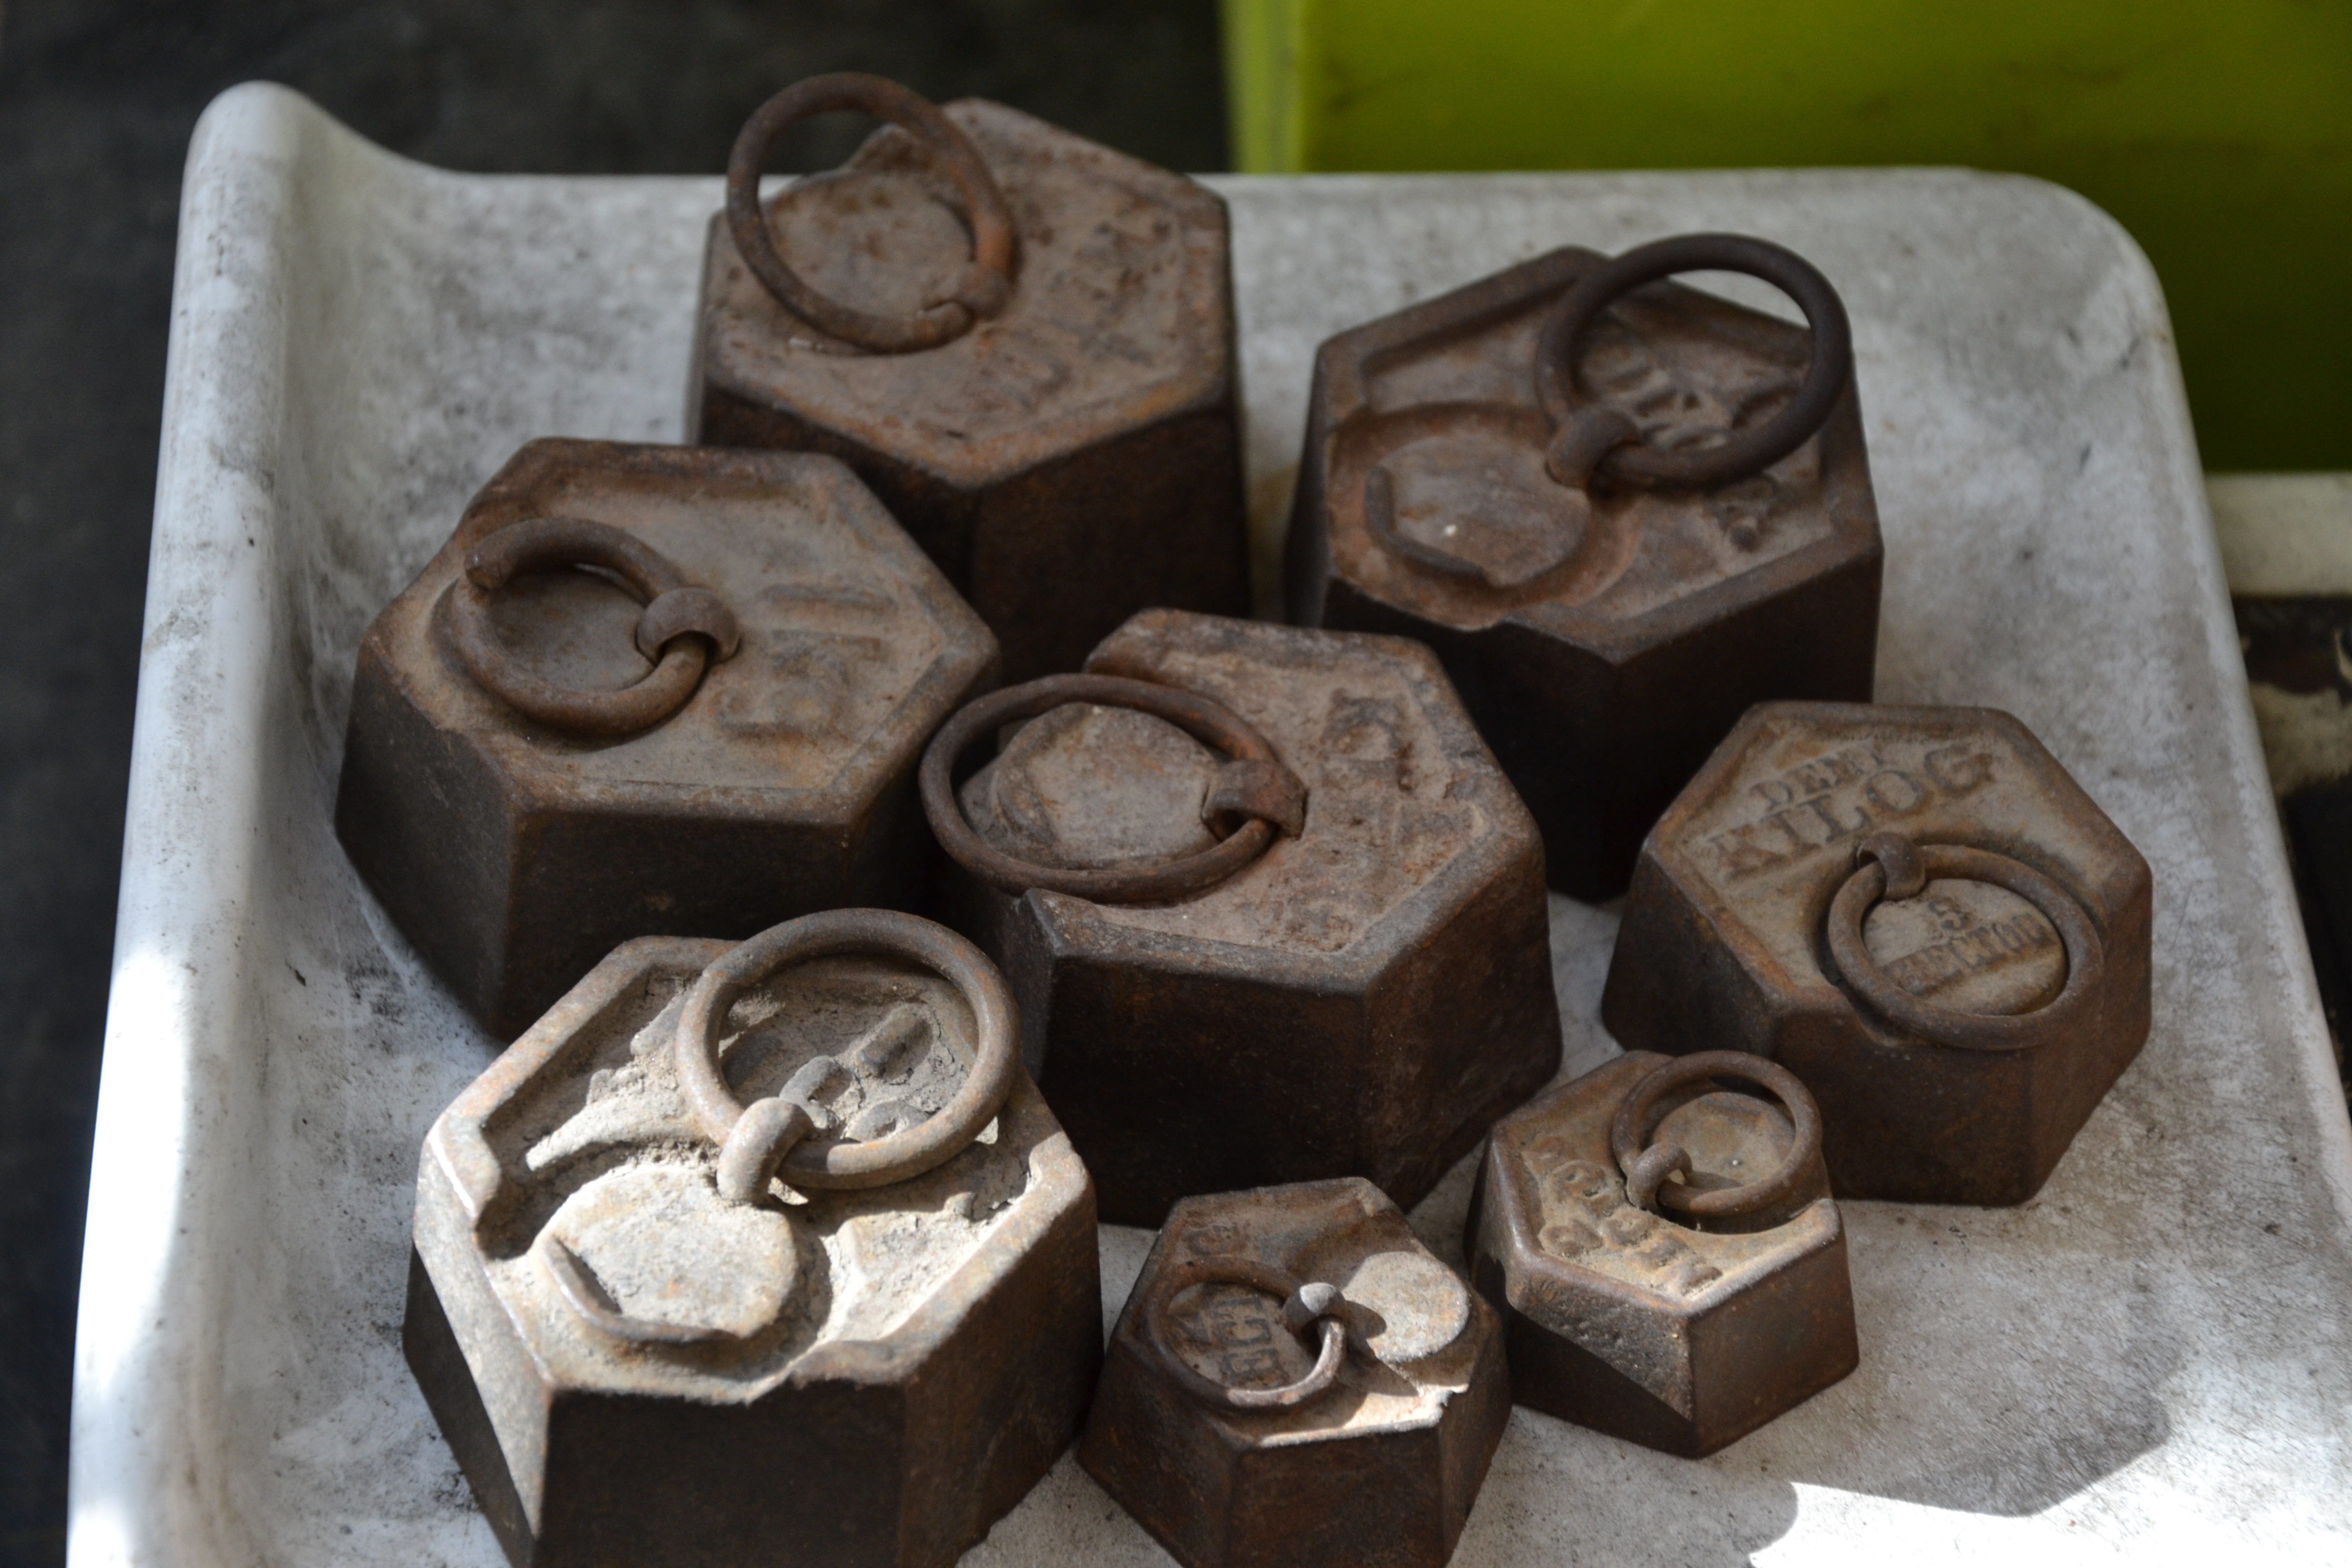
wood, old, balance, weight, material, measurement, carving, kilogram, machine tool